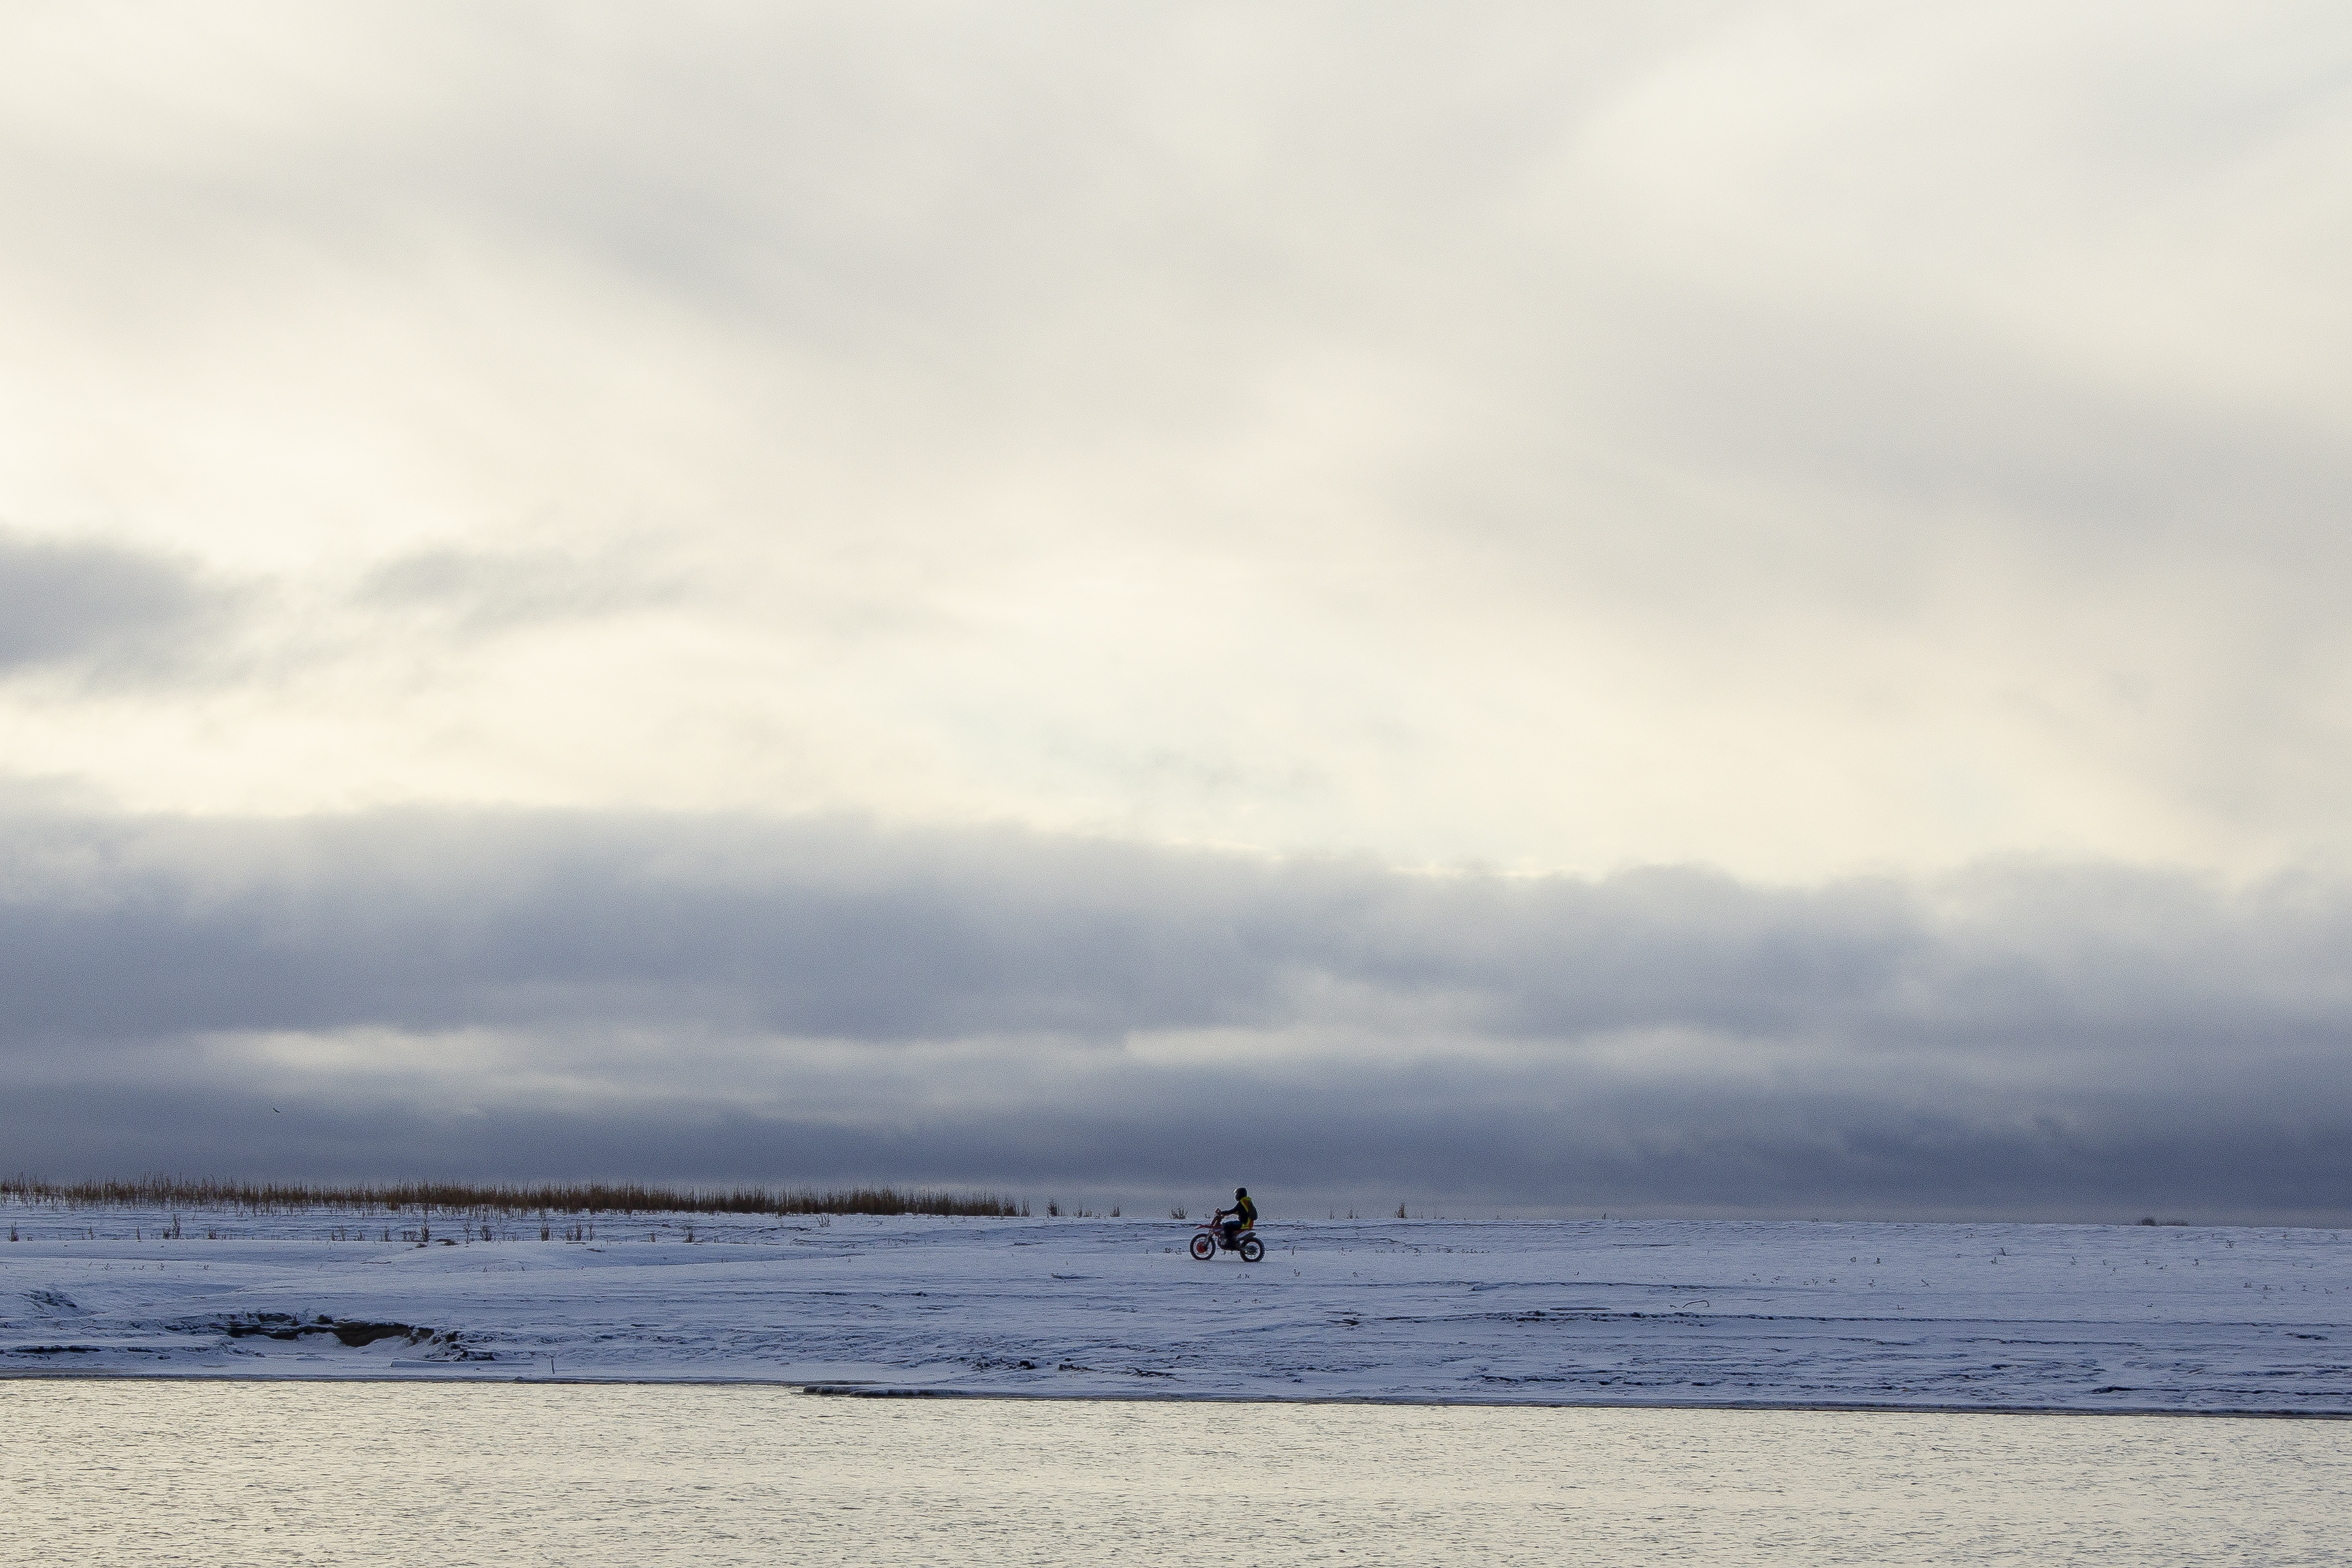
river, snow, landscape, motorcyclist, sky, sea, water, cloud, ocean, horizon, beach, atmospheric phenomenon, coast, wave, calm, morning, wind wave, shore, sound, atmosphere, coastal and oceanic landforms, sand, tide, vacation, bay, meteorological phenomenon, winter, surfing, evening